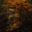
Label: forest